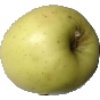
Label: Apple Golden 2